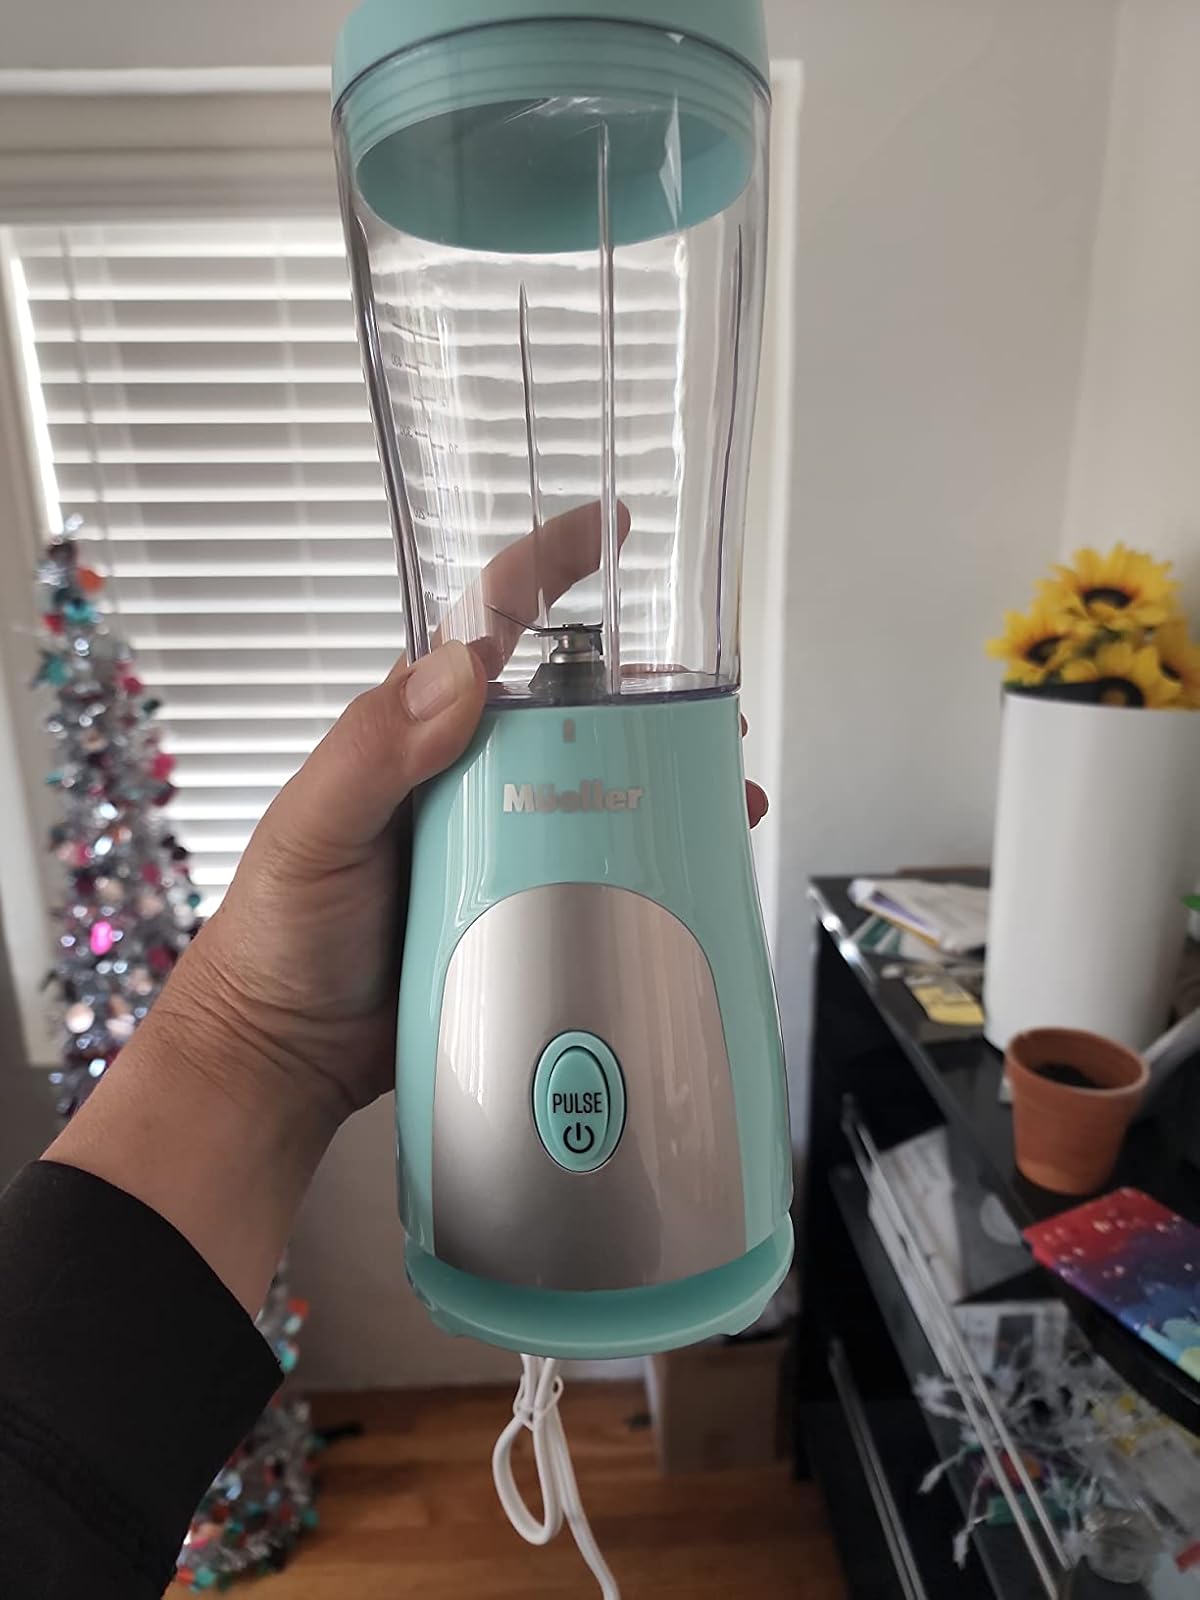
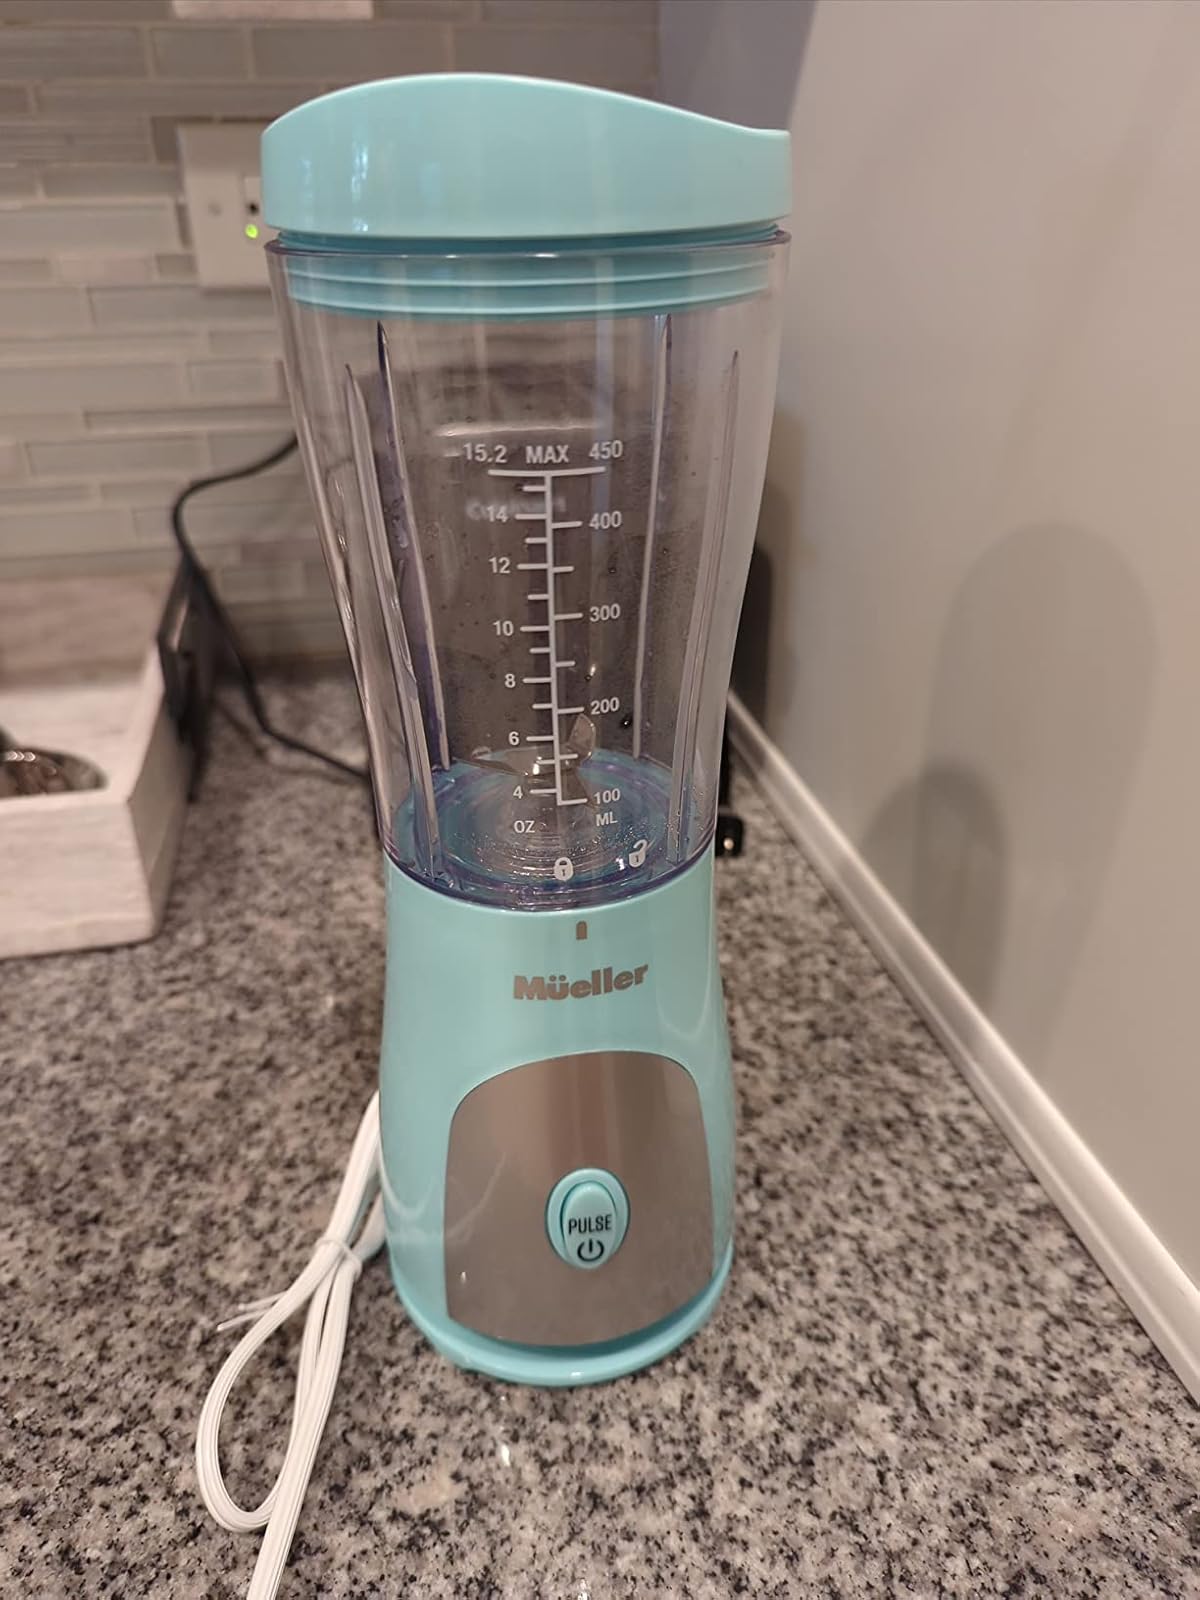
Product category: items_blender
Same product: yes